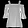
Label: Shirt